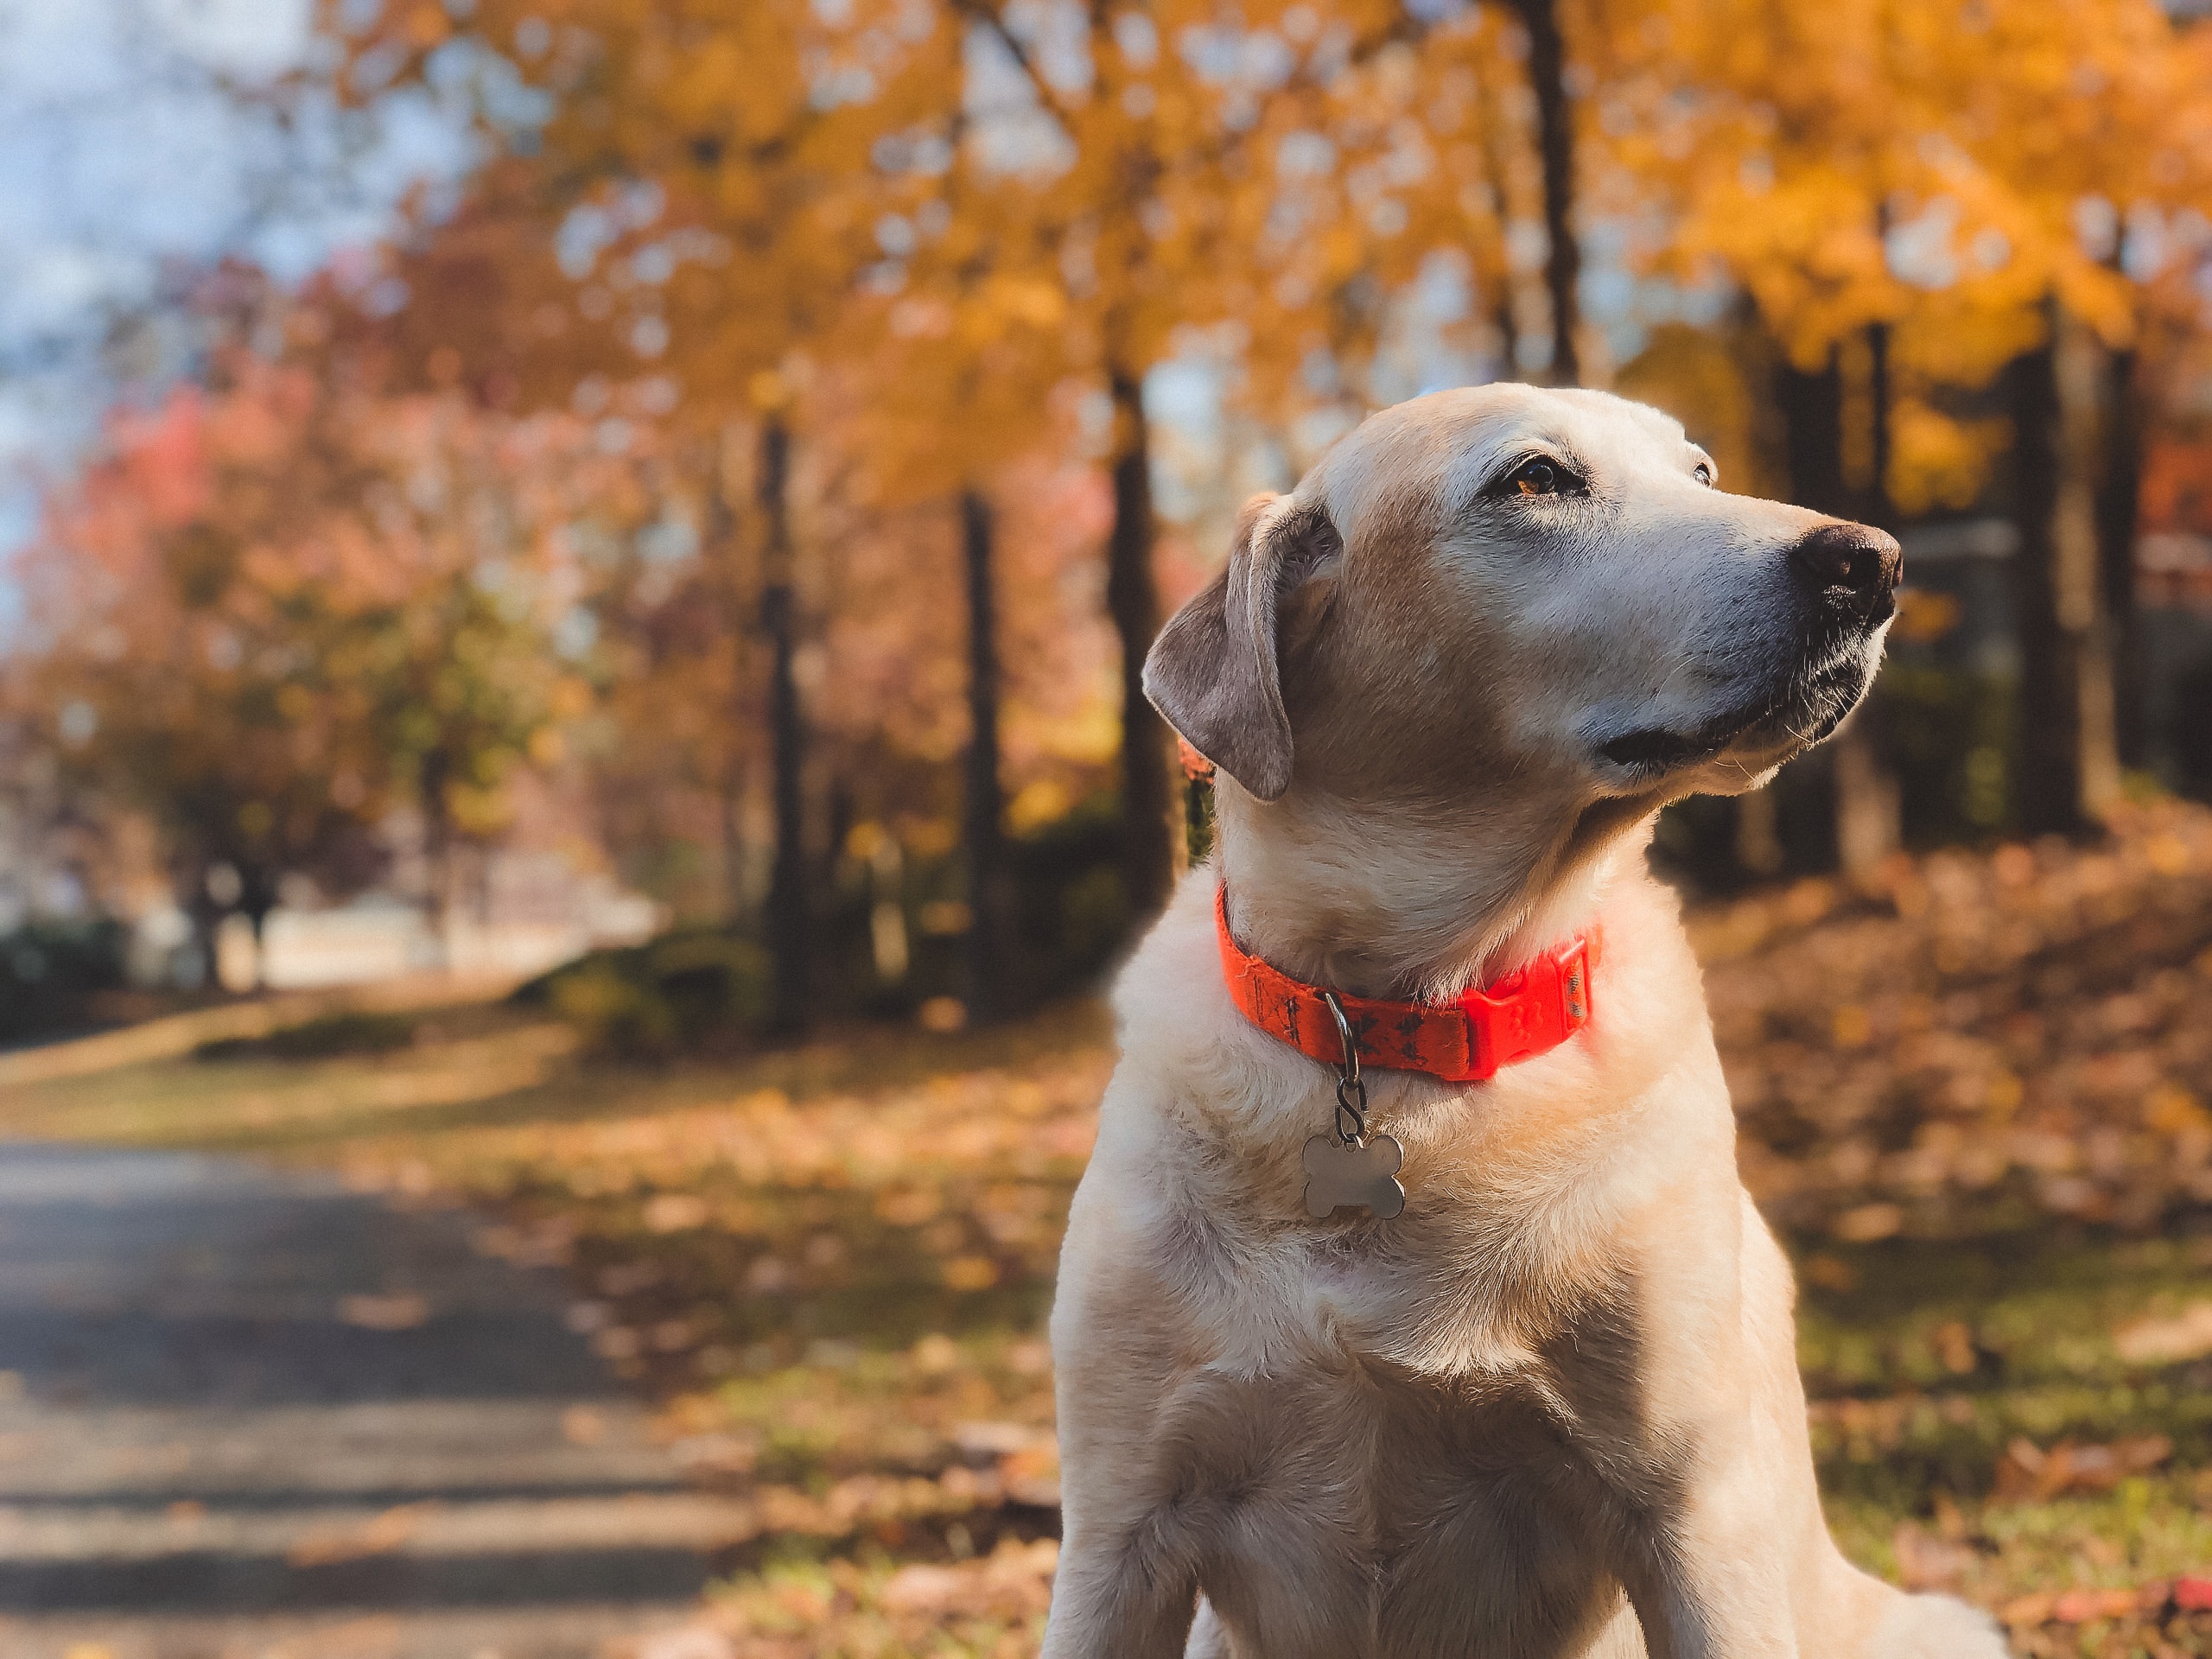
dog, vertebrate, dog breed, canidae, mammal, labrador retriever, carnivore, snout, sporting group, tree, retriever, fawn, autumn, hunting dog, companion dog, tail, golden retriever, dog collar